W273CA

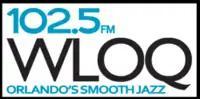
Former logo of the radio station

Later in August, the "WLOQ Smooth Jazz" branding was purchased by iHeartMedia, Inc. (formerly Clear Channel Communications). The WLOQ sound was revived on translator station 102.5 W273CA in Orlando, fed by the HD-2 signal of co-owned 107.7 WMGF. The programming came from Broadcast Architecture's syndicated Smooth Jazz Network, except for a local morning show hosted by Erica Lee, formerly of crosstown Hot AC WOMX 105.1. Lee's show debuted on June 3, 2013. The new "102.5 WLOQ" was a moderate ratings success. The HD2 rebroadcast that was heard on the translator was in mono instead of stereo, in which the translator was licensed.